Mimi Smith

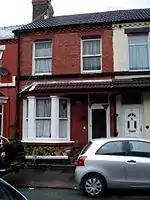
9 Newcastle Road, Liverpool; the former home of the Stanley family

According to Lennon, the Stanley family once owned the whole of Woolton village. William Stanley, 6th Earl of Derby, did once own the manorial rights to Woolton but Lennon's Stanley family were from humbler origins and came to Liverpool in the 1870s. Smith's grandfather was born in Birmingham and her great grandfather was born in London. Smith's father, George Ernest Stanley, was born in the Everton district of Liverpool in 1874 to William Henry Stanley and Eliza Jane Gildea; Eliza was born in Omagh, County Tyrone, Ulster, Ireland. By 1891 the Stanleys were living in Upper Frederick Street, south of the city centre, in the same inner city area of Liverpool as the family of George's future wife, Annie Jane Millward, who was born in Chester in 1873 to Welsh parents. George Ernest Stanley and Annie Millward were married at St Peter's Church, Liverpool (since demolished) on 19 November 1906. Stanley was a merchant seaman often away at sea so was absent from some census records.